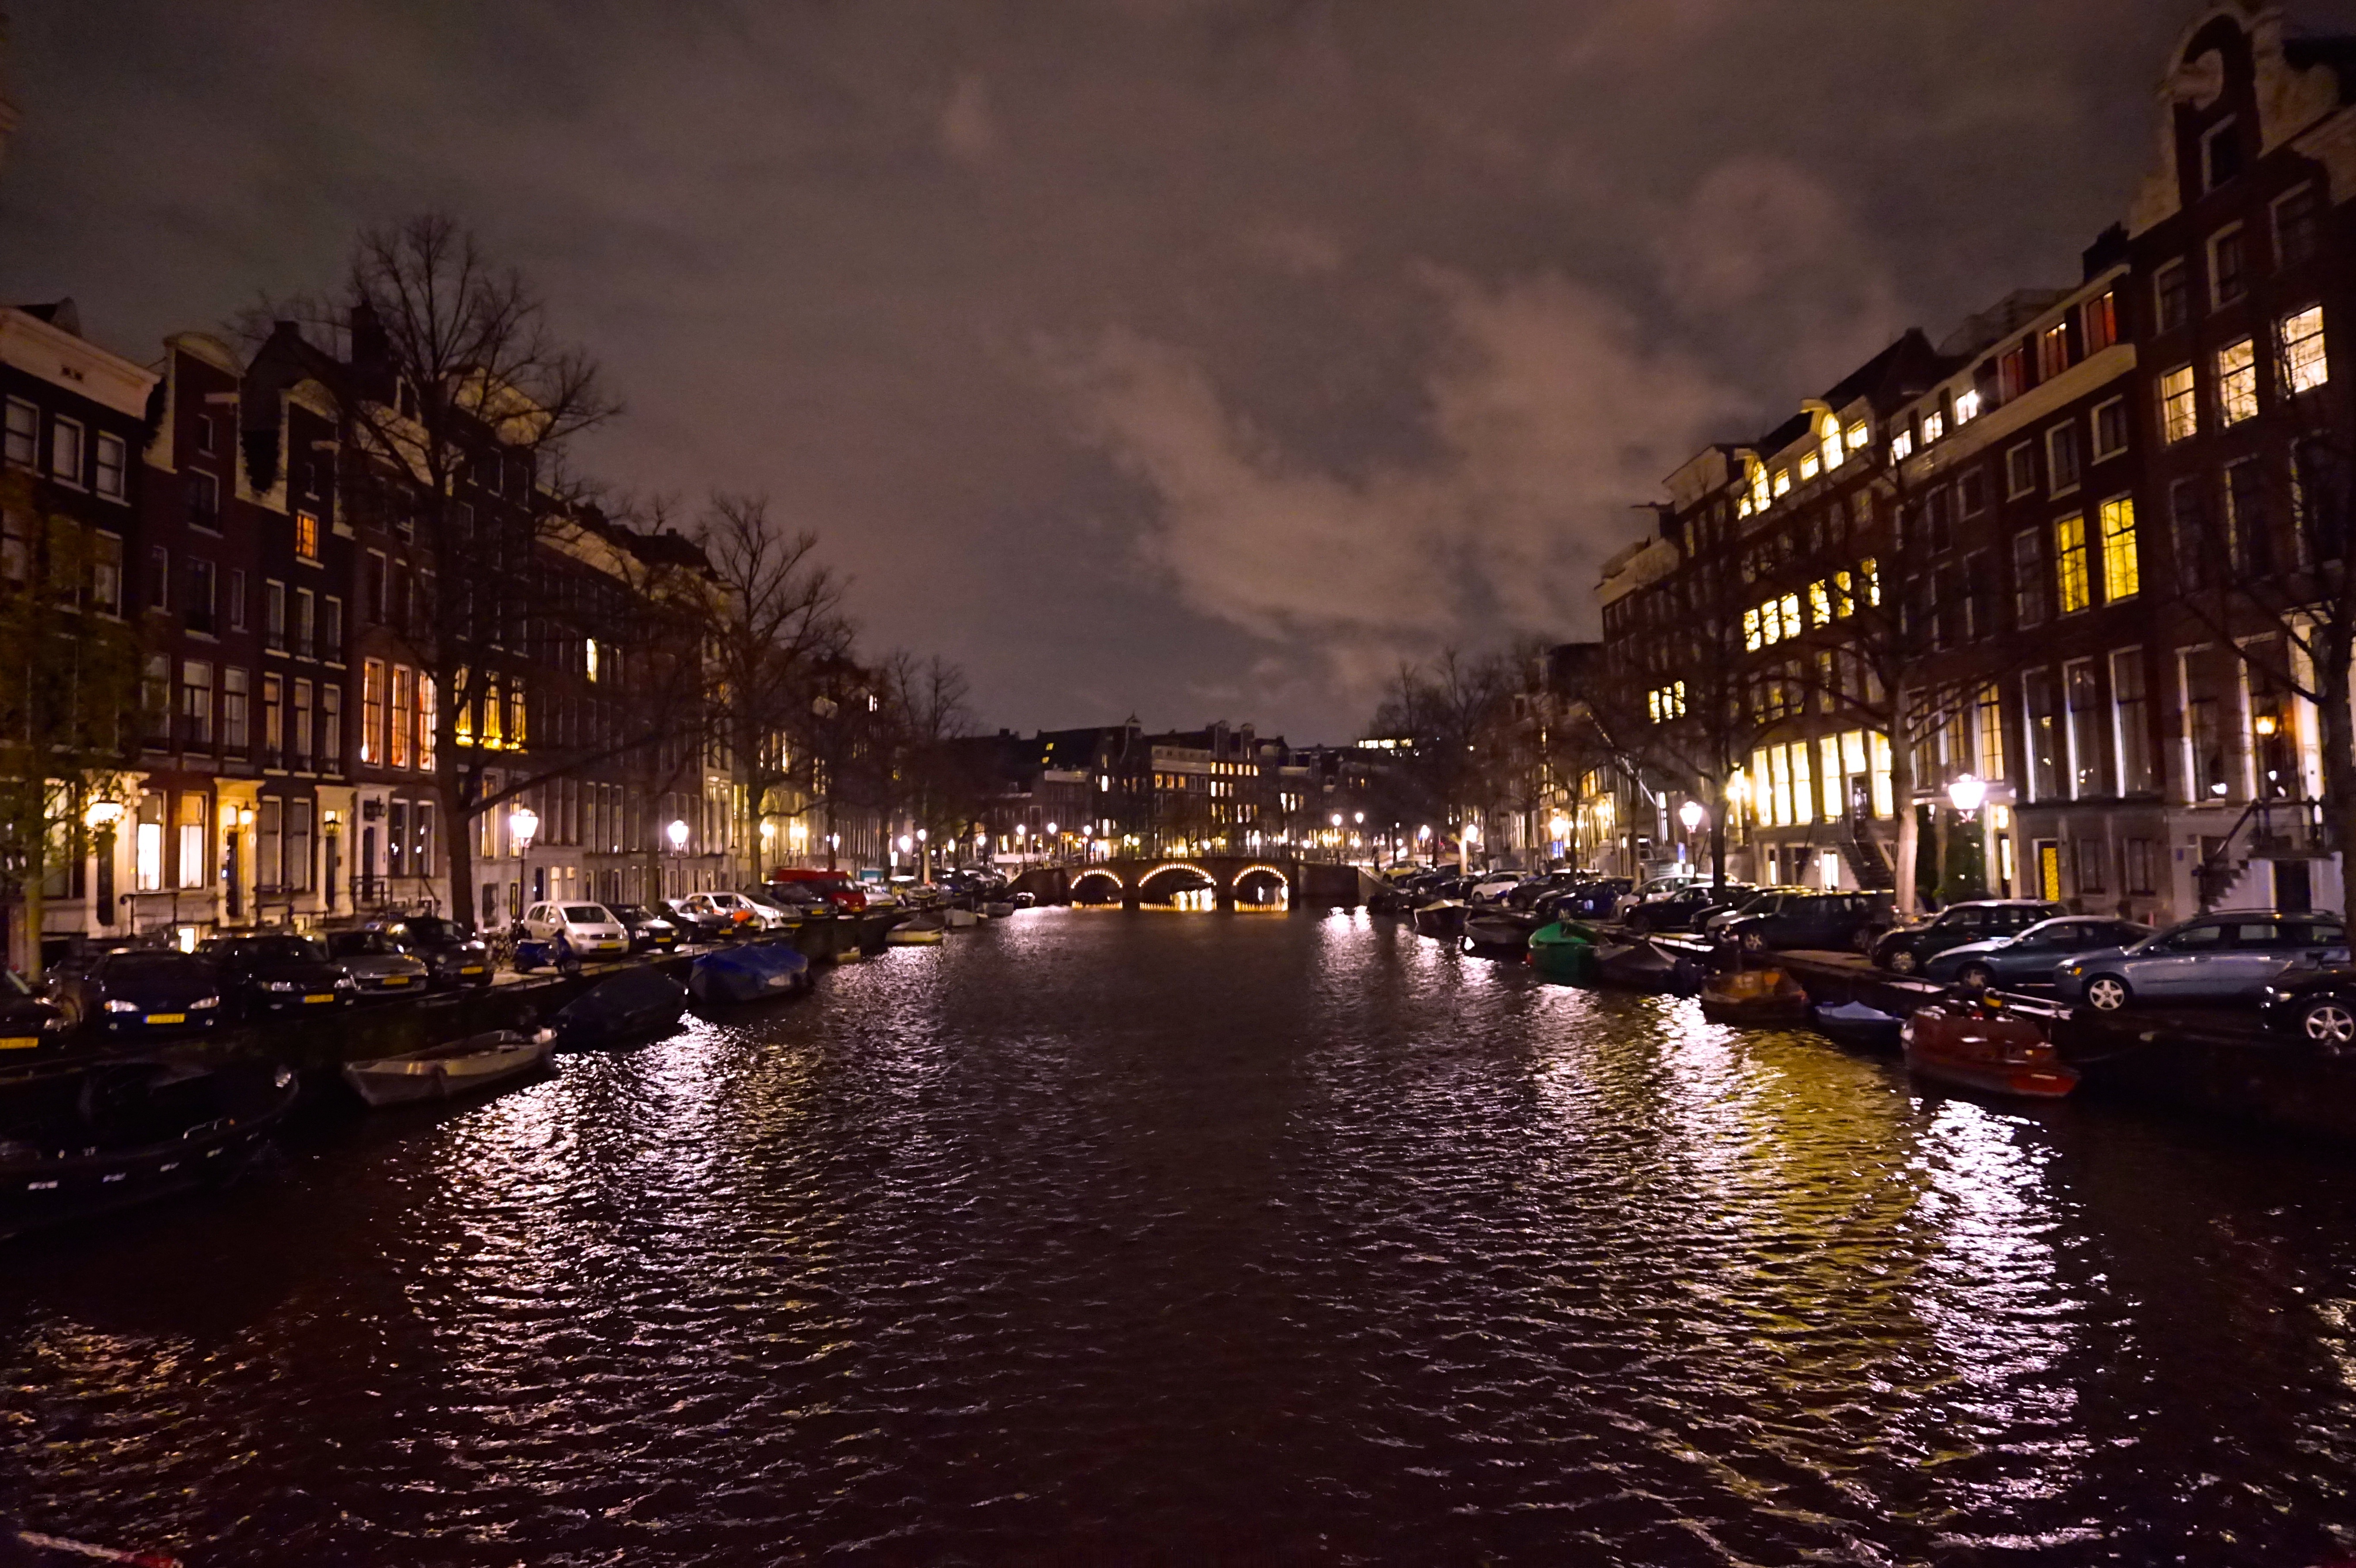
sunset, night, morning, river, canal, cityscape, dusk, evening, reflection, waterway, body of water, channel